Fishtail (tool)

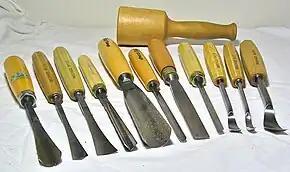
Three types of fishtail gouge on the left, compared with other gouge types

In woodworking, a fishtail (also fishtail gouge or fishtail spade gouge) is a type of chisel with a flared blade that resembles the tail of a fish.